Vanderhall Motor Works

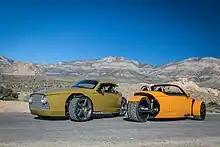
Vanderhall Laguna

Vanderhall Motor Works was founded in 2010 by Steve Hall. Hall, who had been a CAD designer at Novatek, spent five years prototyping before offering his designs to the public. His initial model was the Laguna: a three-wheel roadster that is federally classified as a motorcycle and passed final testing for NHTSA and EPA certification in 2016. In 2016, Vanderhall officially produced three autocycle models: Laguna, Laguna Sport Premium, and the Laguna Bespoke Motoring Experience. Each features a 1.4-liter, turbocharged GM Family 0 engine with a GM 6-speed automatic transmission.